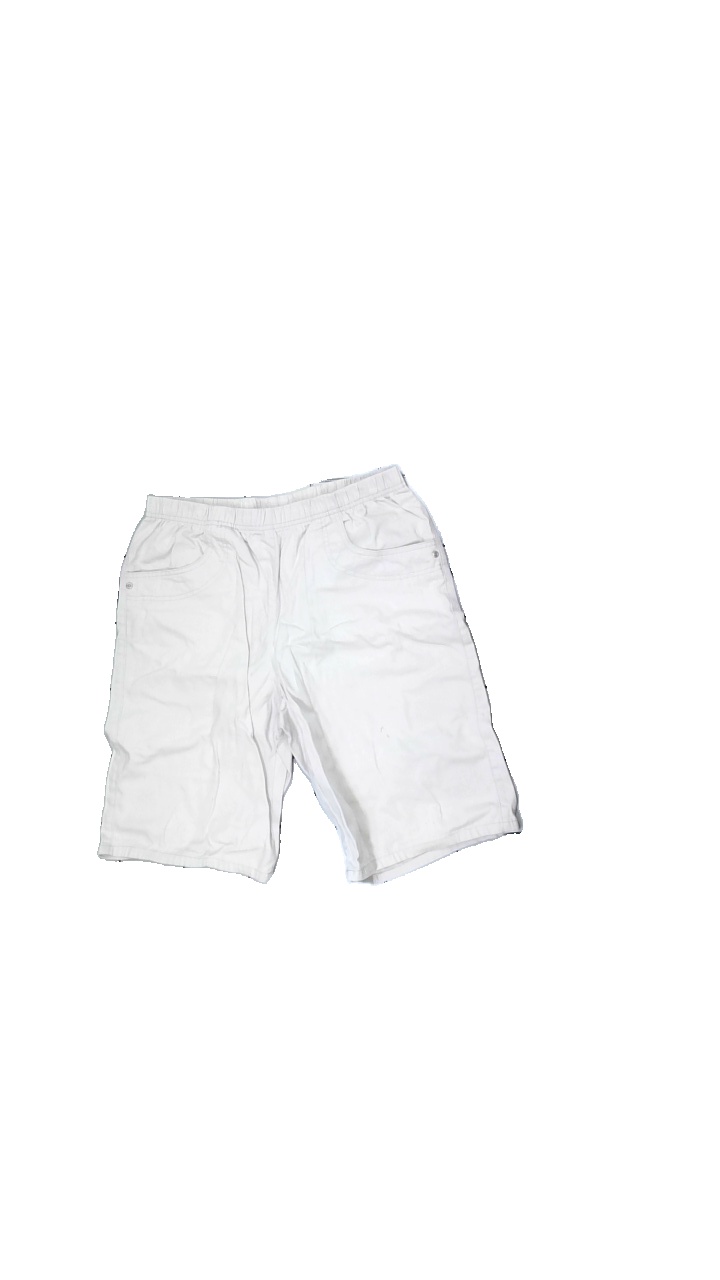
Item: Shorts (Men)
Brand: Signature
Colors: Beige
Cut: Regular
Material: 100%cotton
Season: Spring
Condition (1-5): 2
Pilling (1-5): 4
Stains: Major
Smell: Major
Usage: Export
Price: <50